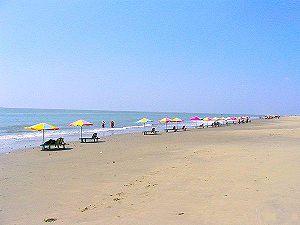
Cox's Bazar, est une ville, port de pêche et capitale du district du même nom dans l'extrême sud-est du Bangladesh. Elle est connue pour sa plage de 120 km, une des plus longues au monde. Située à 150 km au sud de Chittagong, elle est également connue sous le nom de Panowa, son ancien nom étant Palongkee. Son nom actuel vient du capitaine Cox, un officier de la British Army du XVIIᵉ siècle servant dans ce qui était alors l'Inde britannique.